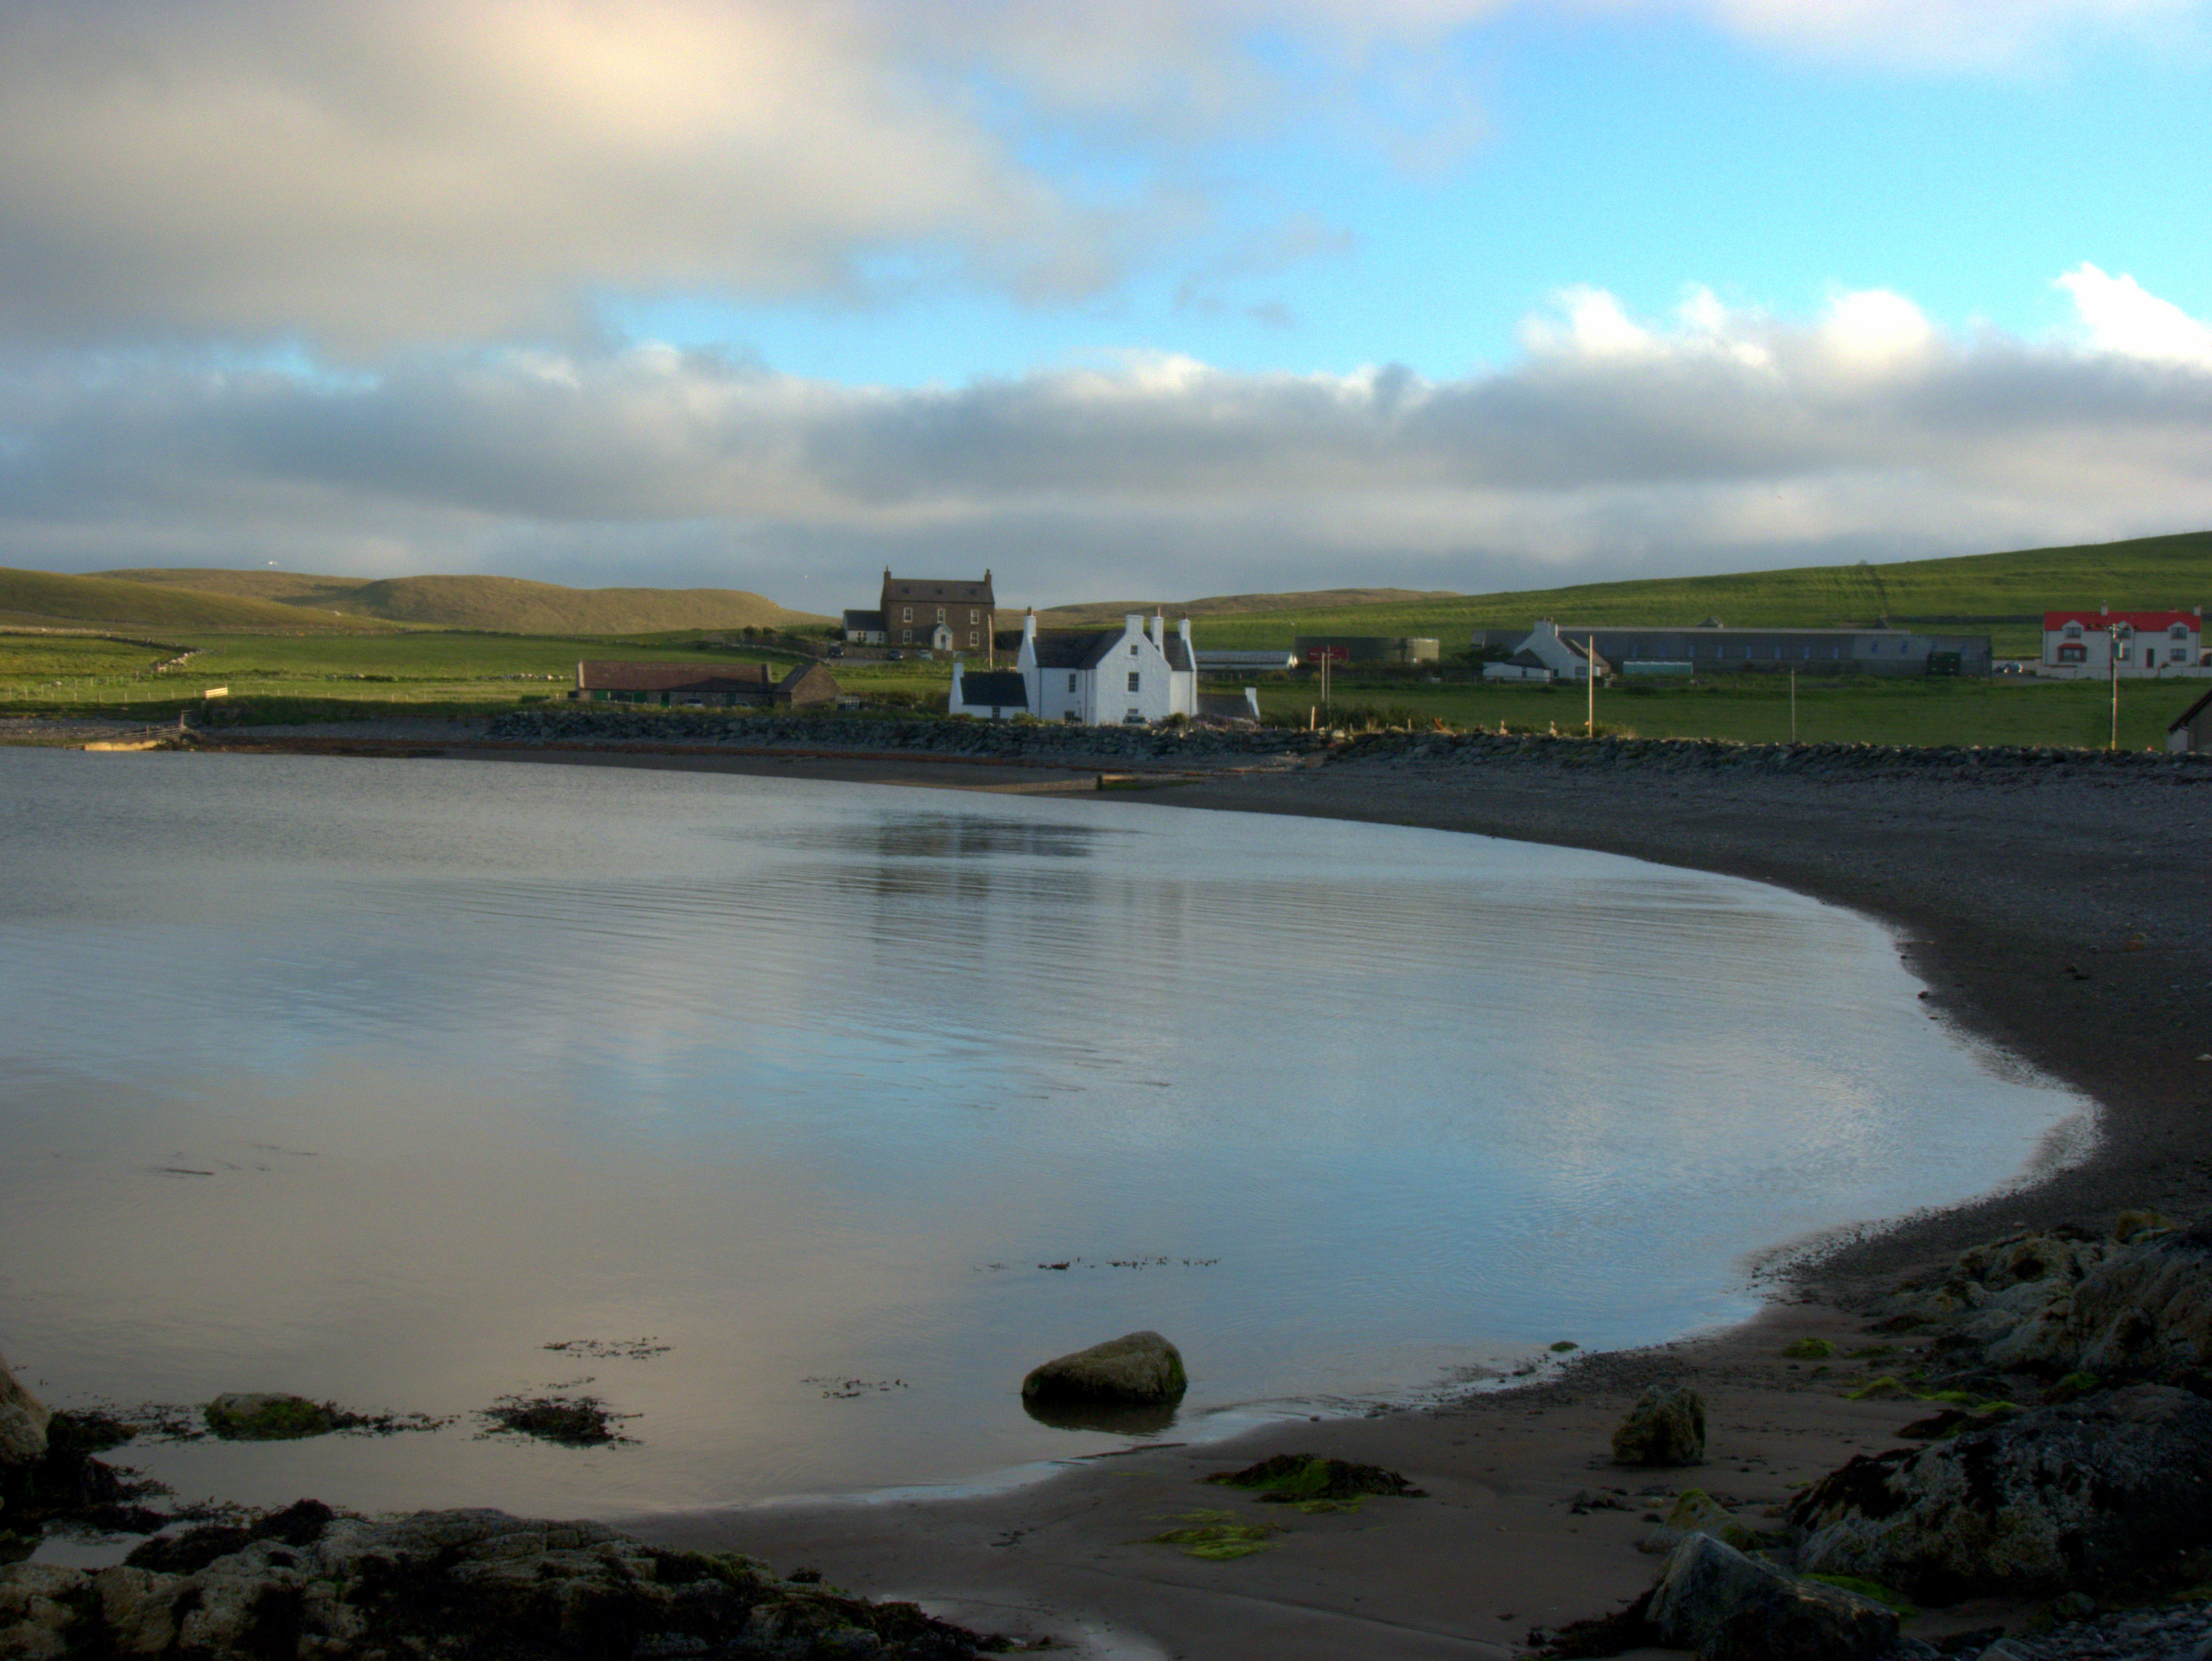
beach, landscape, sea, coast, water, cloud, morning, shore, lake, view, river, dusk, reflection, bay, reservoir, body of water, wetland, loch, shetlandislands, estuary